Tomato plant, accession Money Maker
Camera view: horizontal (90 deg, fisheye); turntable rotation: 300 degrees
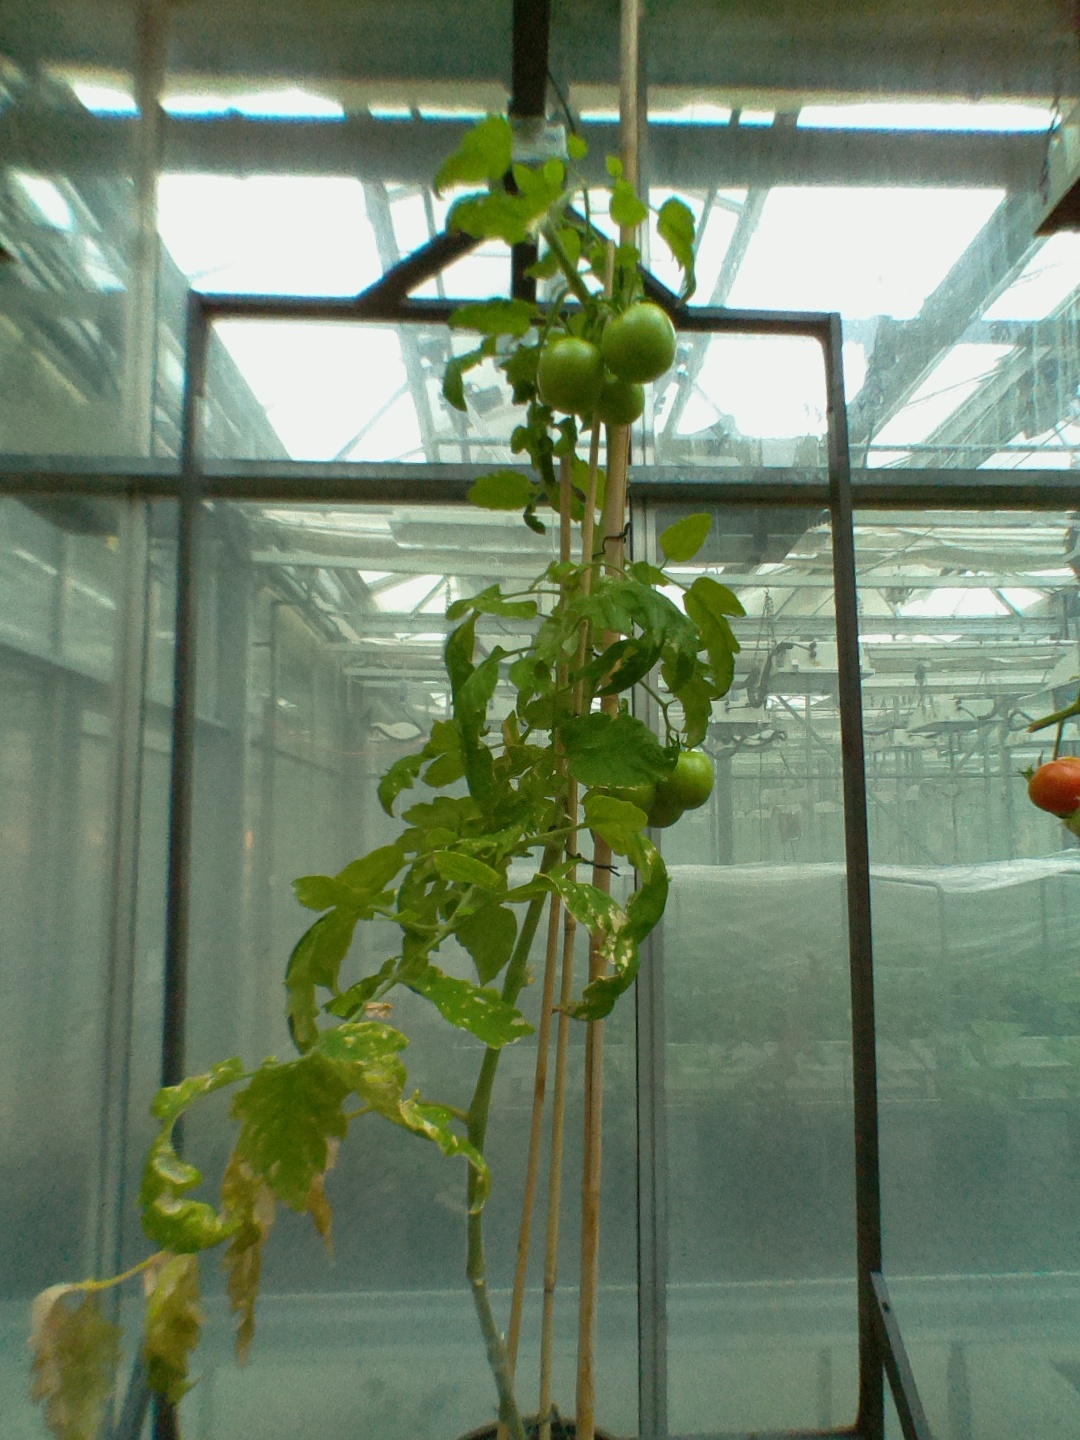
BBCH growth stage 79: 90% -100% of final fruit size